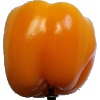
Label: yellow_pepper